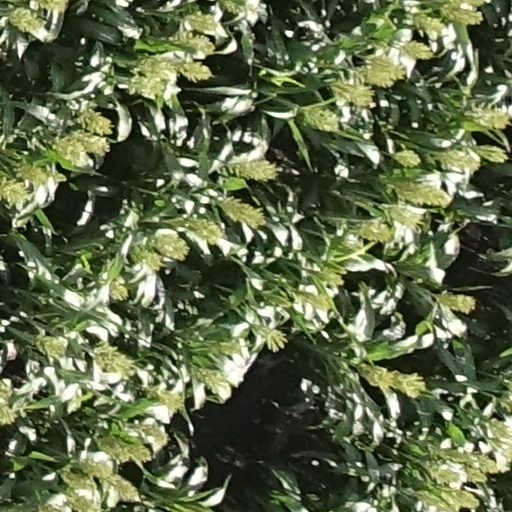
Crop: sorghum